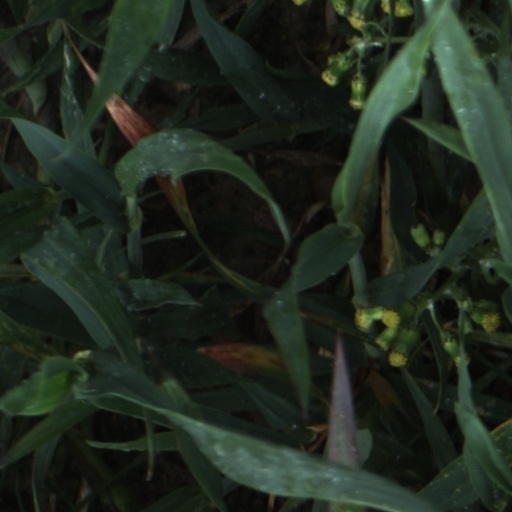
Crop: wheat